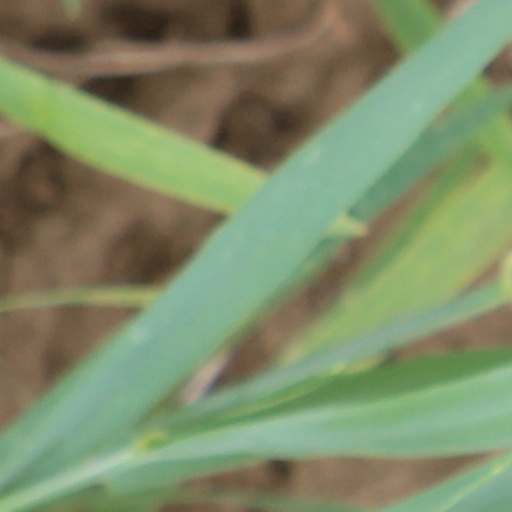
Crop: wheat